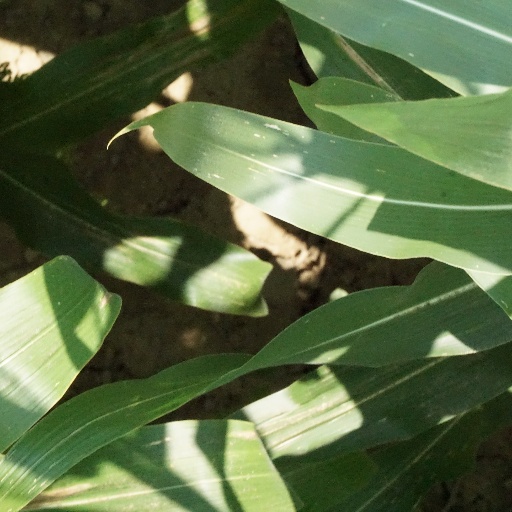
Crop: maize; corn